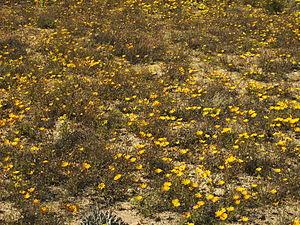
Dimorphotheca sinuata DC., Namaqualand, Goegap Réserve naturelle, Cap-du-Nord, d'Afrique du Sud Galego: Dimorphotheca sinuata DC., Namaqualand, Goegap N.R., Sudáfrica Magyar: Dimorphotheca sinuata DC., Namaqualand, Goegap N.R., Dél-afrikai Köztársaság Italiano: Dimorphotheca sinuata DC., Namaqualand, Goegap Aree naturali protette, Capo Settentrionale/Northern Cape, Sudafrica Lëtzebuergesch: Dimorphotheca sinuata DC., Namaqualand, Goegap Naturschutzgebitt, Nordkaap, Südafrika Lietuvių: Dimorphotheca sinuata DC., Namaqualand, Goegap N.R., Šiaurės Kapas, Pietų Afrikos Respublikos